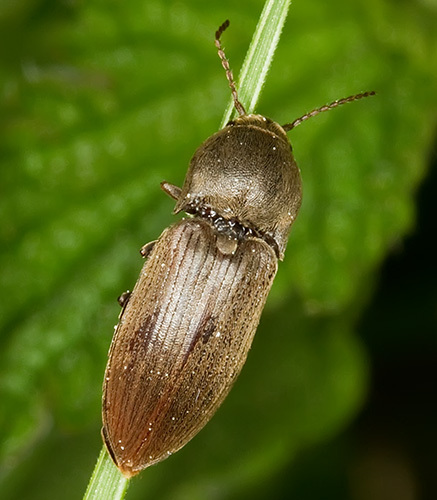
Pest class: clickbeetles_wireworms